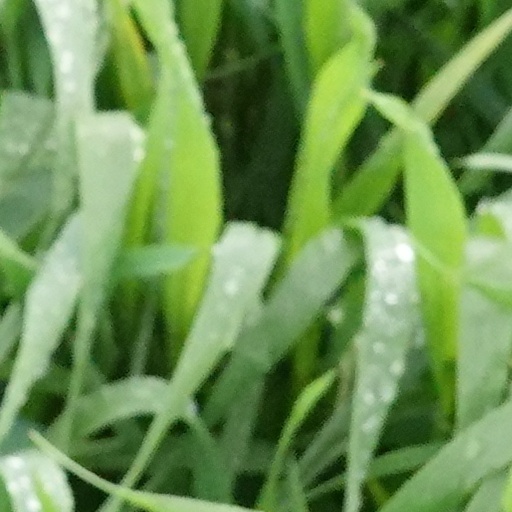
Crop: wheat